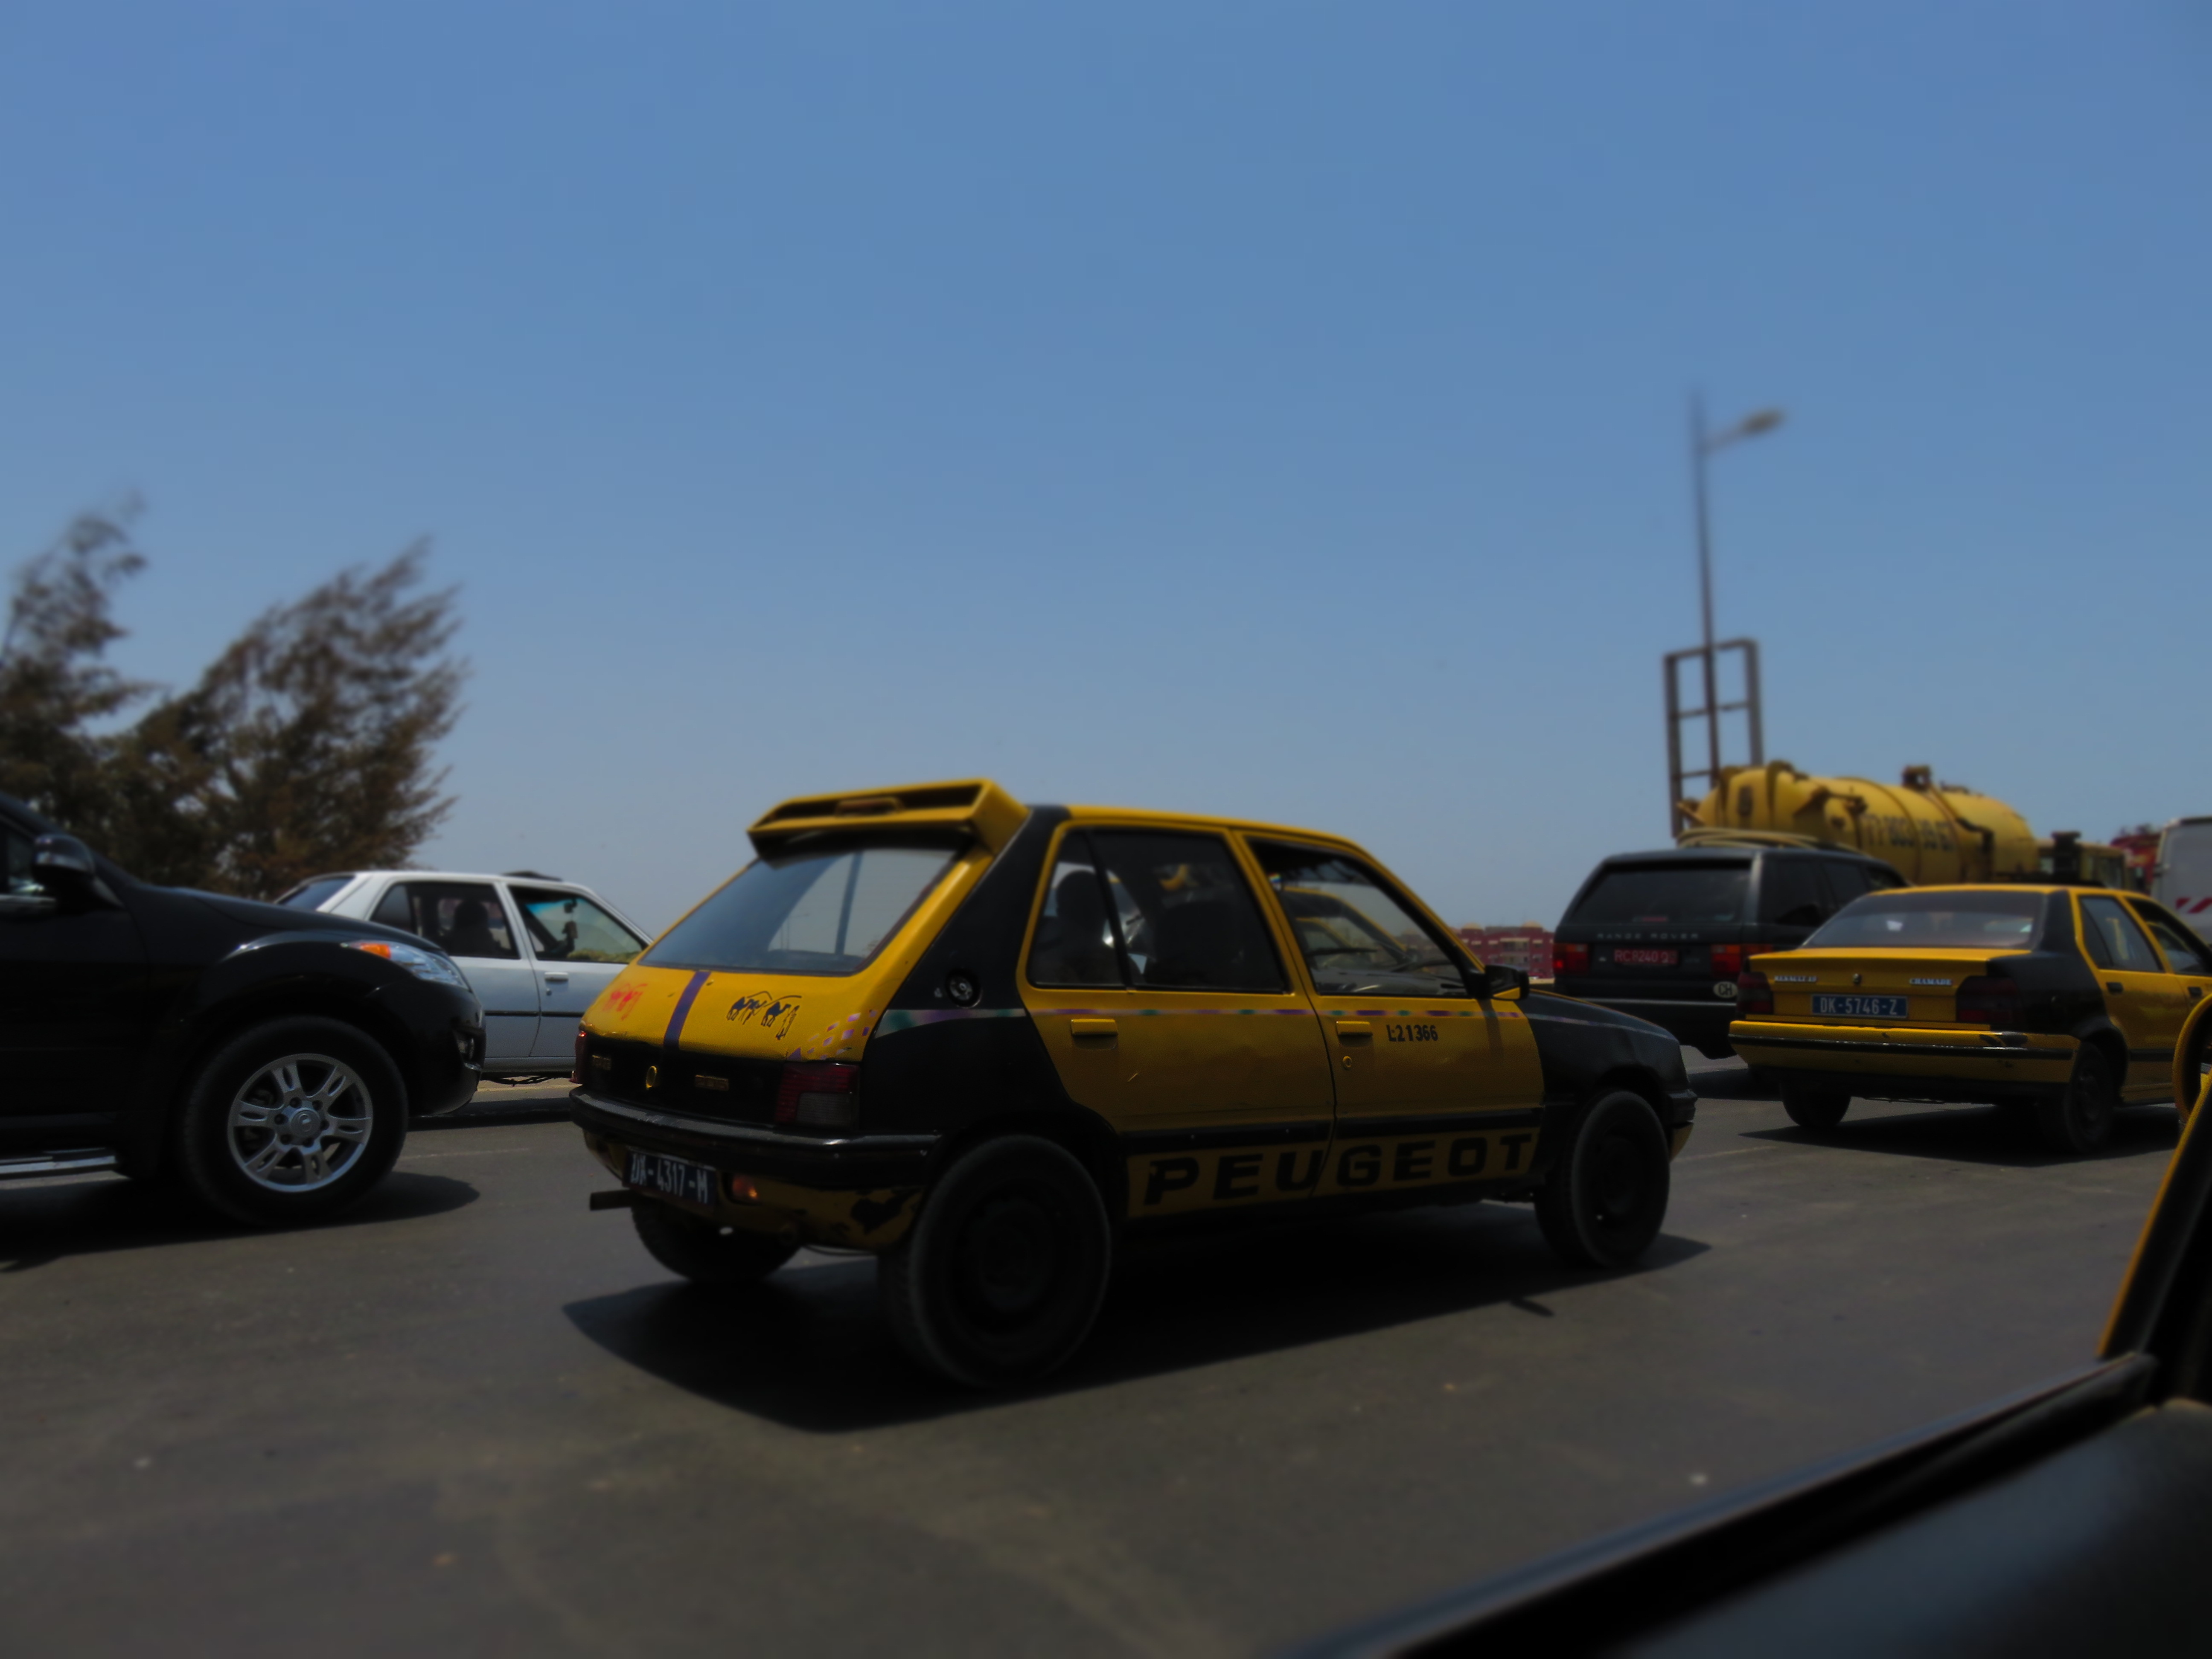
african, dakar, cab, taxi, yellow, black, land vehicle, vehicle, car, mode of transport, transport, city car, automotive design, traffic, hatchback, road, subcompact car, supermini, asphalt